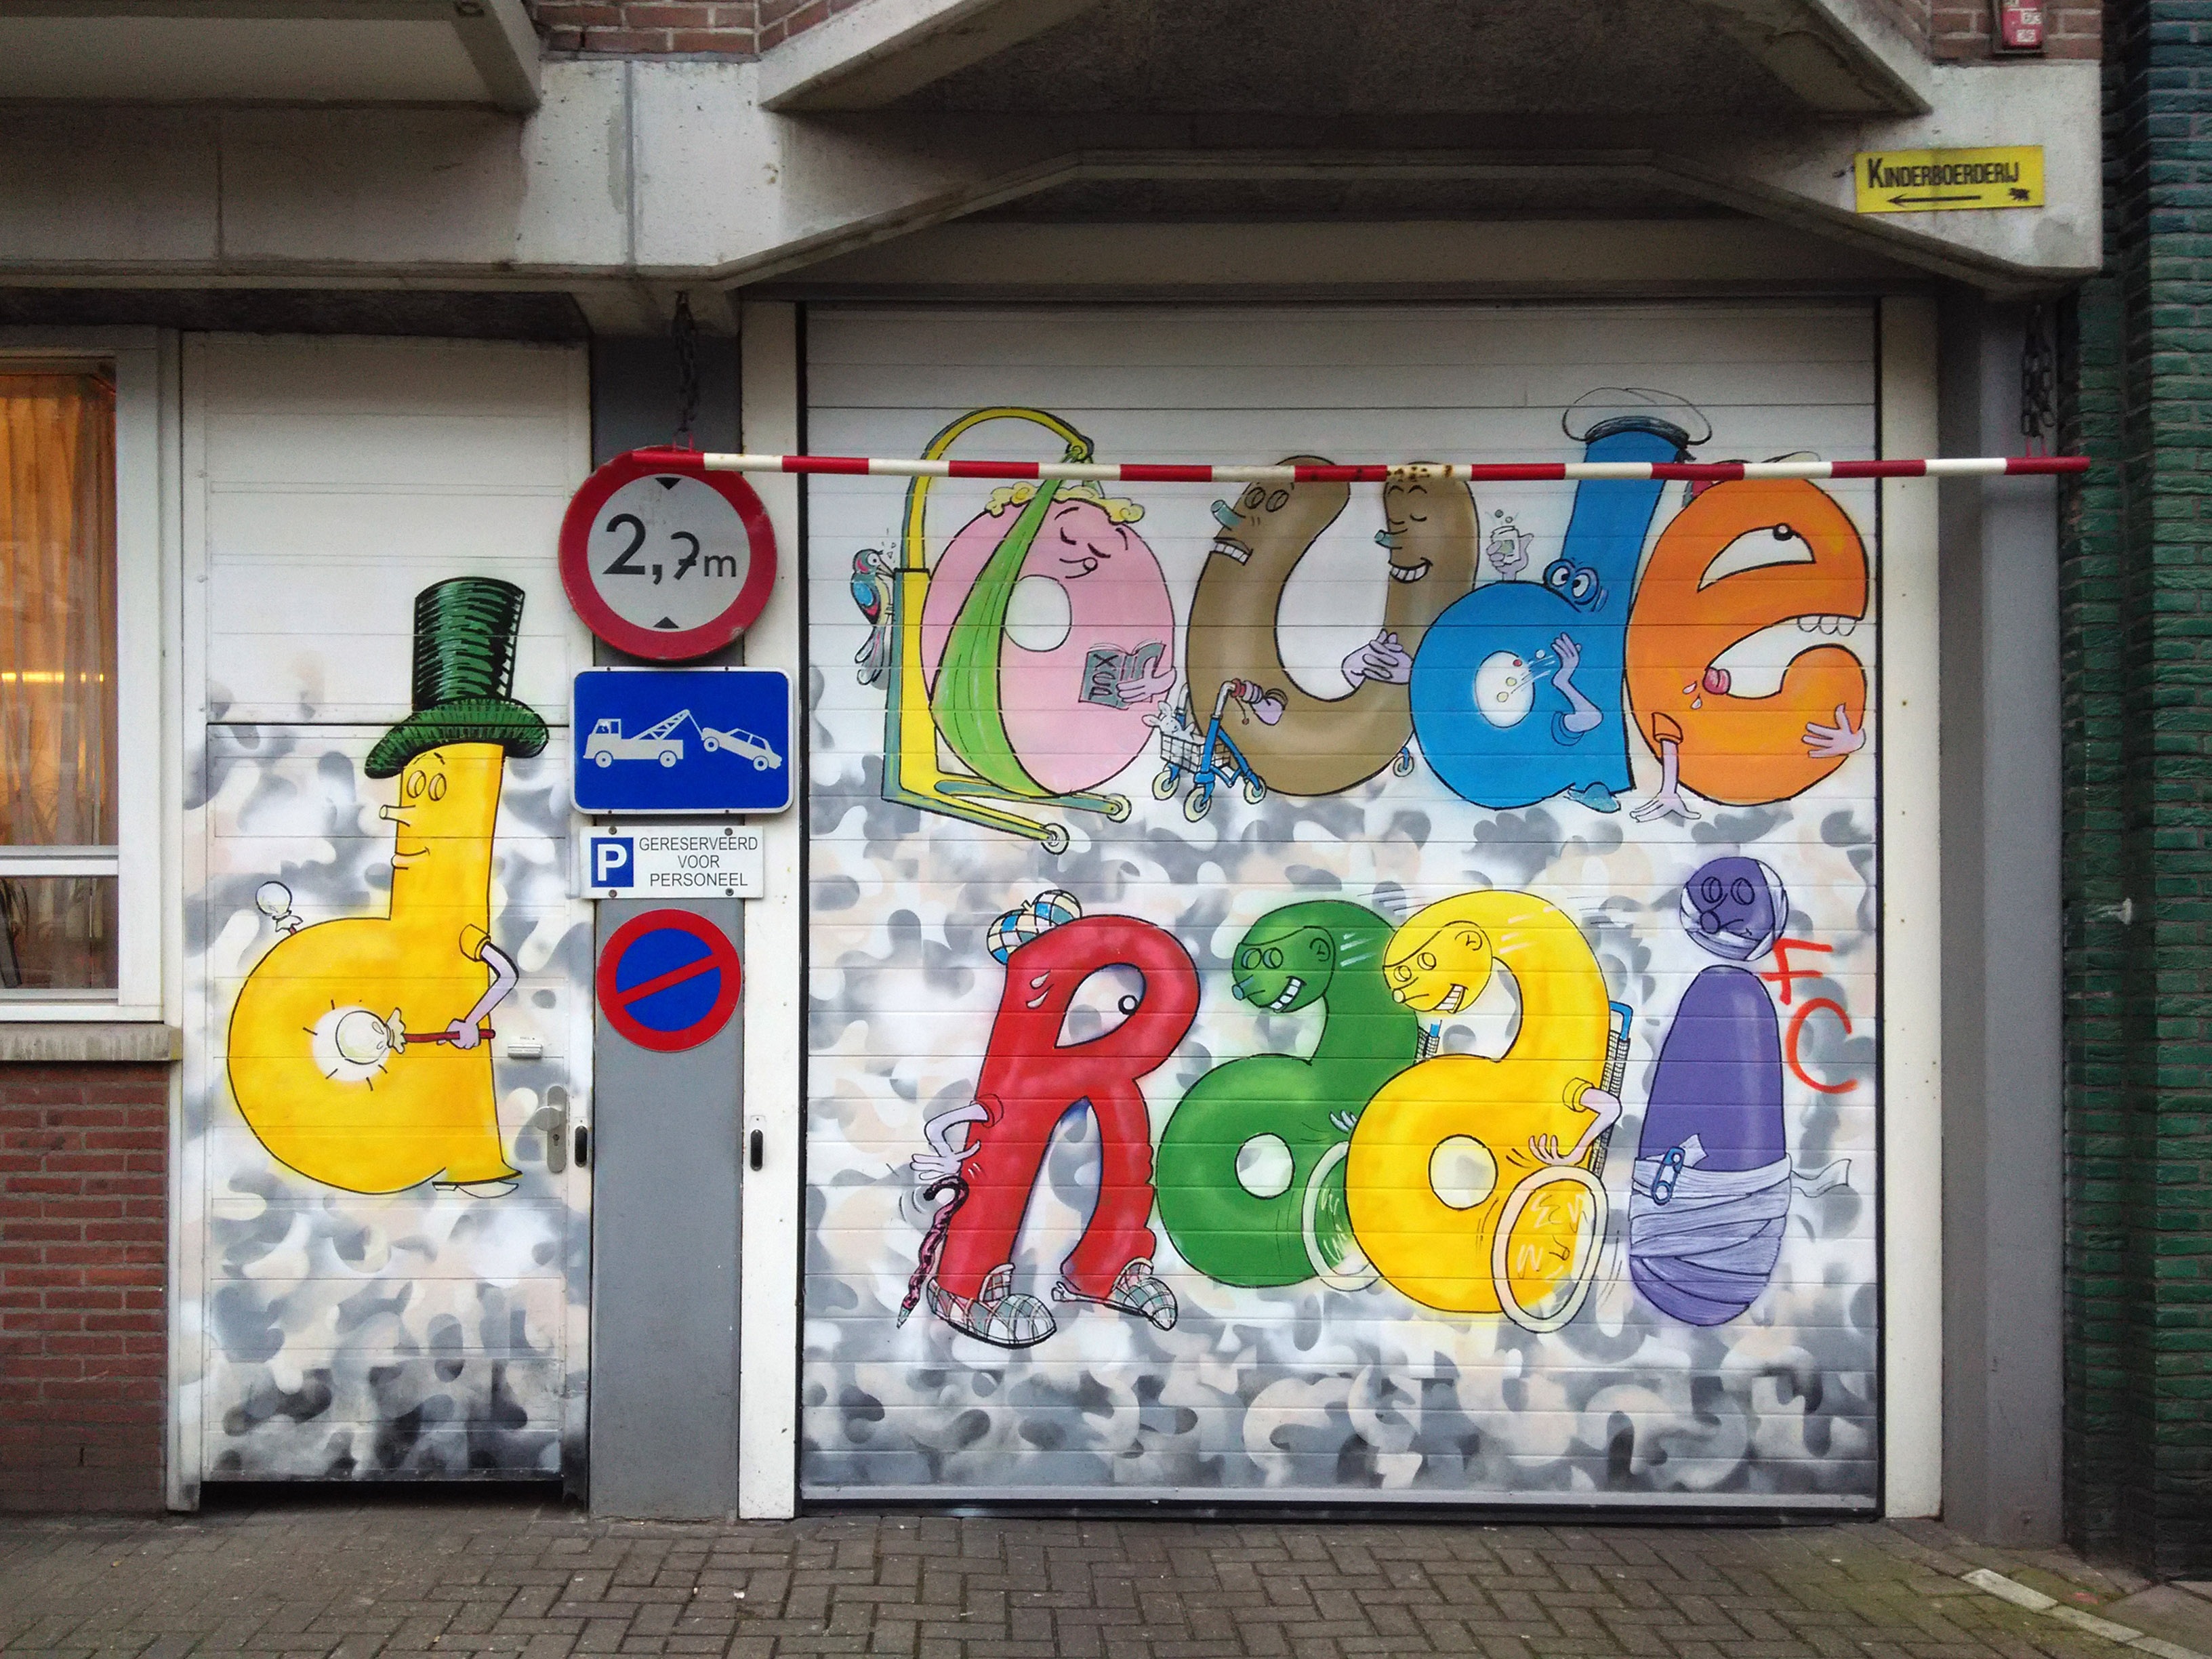
street, building, advertising, graffiti, signage, art, amsterdam, netherlands, mural, documentary